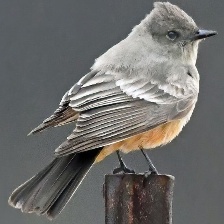
Species: SAYS PHOEBE
Scientific name: SAYORNIS SAYA